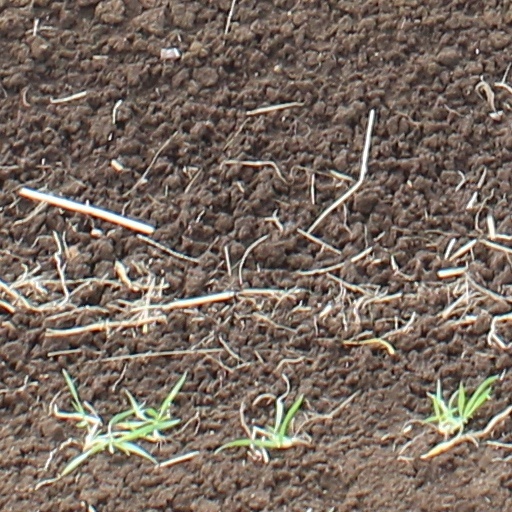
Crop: wheat